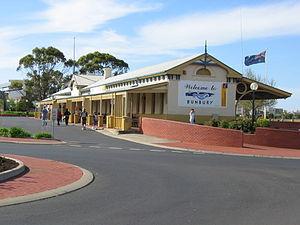
La gare de Bunbury est de 1894 à 1996, la gare principale de Bunbury et le terminus du Australind service ferroviaire de passagers à partir de Perth. Le bâtiment de la gare est maintenant connu comme la Vieille gare de Bunbury, la nouvelle gare se trouve désormais un peu plus à l'est.